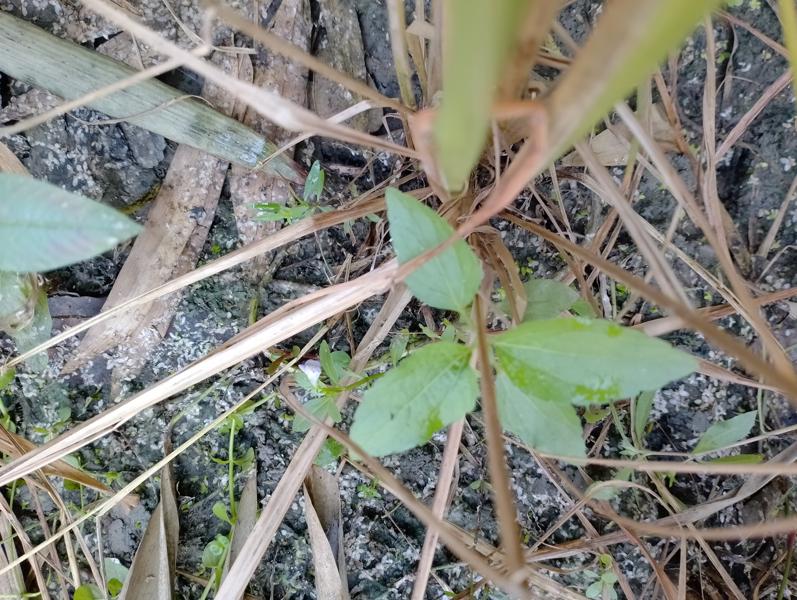
Weed species: Synedrella nodiflora